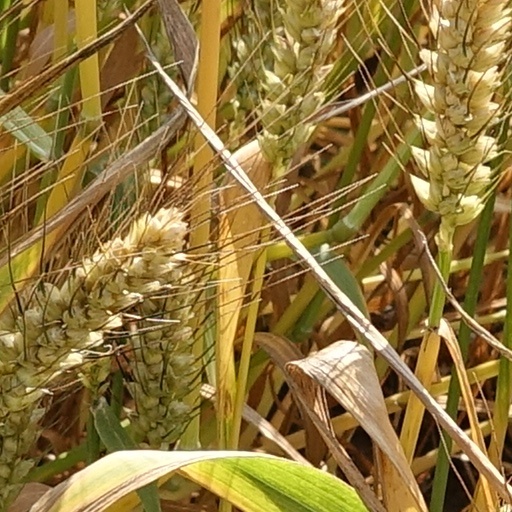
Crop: wheat